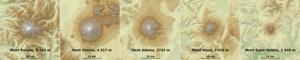
Comparaison topographique, à la même échelle, de cinq volcans majeurs de la chaîne des Cascades
Le mont Adams, en anglais Mount Adams, du nom du président John Adams, est un volcan des États-Unis situé dans le Sud de l'État de Washington. Il fait partie de l'arc volcanique des Cascades, un arc volcanique regroupant plusieurs volcans dont le mont Saint Helens et le mont Rainier, et se situe dans la chaîne des Cascades. Culminant à 3 742 mètres d'altitude, sa dernière éruption remonte aux alentours de 950. Néanmoins, il reste surveillé car la présence d'une importante calotte glaciaire à son sommet et sur ses flancs constitue une menace pour les populations environnantes si le volcan venait à se réveiller en faisant fondre ses glaciers.
Le mont Rainier est un stratovolcan actif de la chaîne des Cascades situé dans l'État de Washington, aux États-Unis. Situé à environ 90 kilomètres au sud-est de la ville de Seattle, il reste un danger pour la population environnante estimée à environ 1,5 million d'habitants.
Le mont Saint Helens, en anglais Mount St. Helens, est un stratovolcan actif situé dans le comté de Skamania de l'État de Washington, dans le Nord-Ouest des États-Unis. Il se situe à 154 kilomètres au sud de la ville de Seattle et à 85 kilomètres au nord-est de celle de Portland. Le mont Saint Helens tire son nom d'un diplomate britannique portant le titre de Lord St Helens qui était un ami de George Vancouver, explorateur de la région à la fin du XVIIIᵉ siècle. Le volcan, bien connu pour ses explosions relâchant des cendres volcaniques et des nuées ardentes, fait partie de la chaîne des Cascades et de l'arc volcanique des Cascades qui est un tronçon de la ceinture de feu du Pacifique comportant environ 160 volcans actifs.
Le mont Hood est un stratovolcan situé dans le nord de l’État américain de l'Oregon. La montagne est localisée à environ 100 km à l’est de Portland. Ses pics couverts de neige marquent la frontière entre les comtés de Clackamas et de Hood River. C’est le plus haut sommet de l’Oregon et le 4ᵉ de la chaîne des Cascades. On peut voir facilement la montagne depuis Portland et Vancouver, ville de l'État de Washington. La montagne se trouve dans la forêt nationale du même nom.